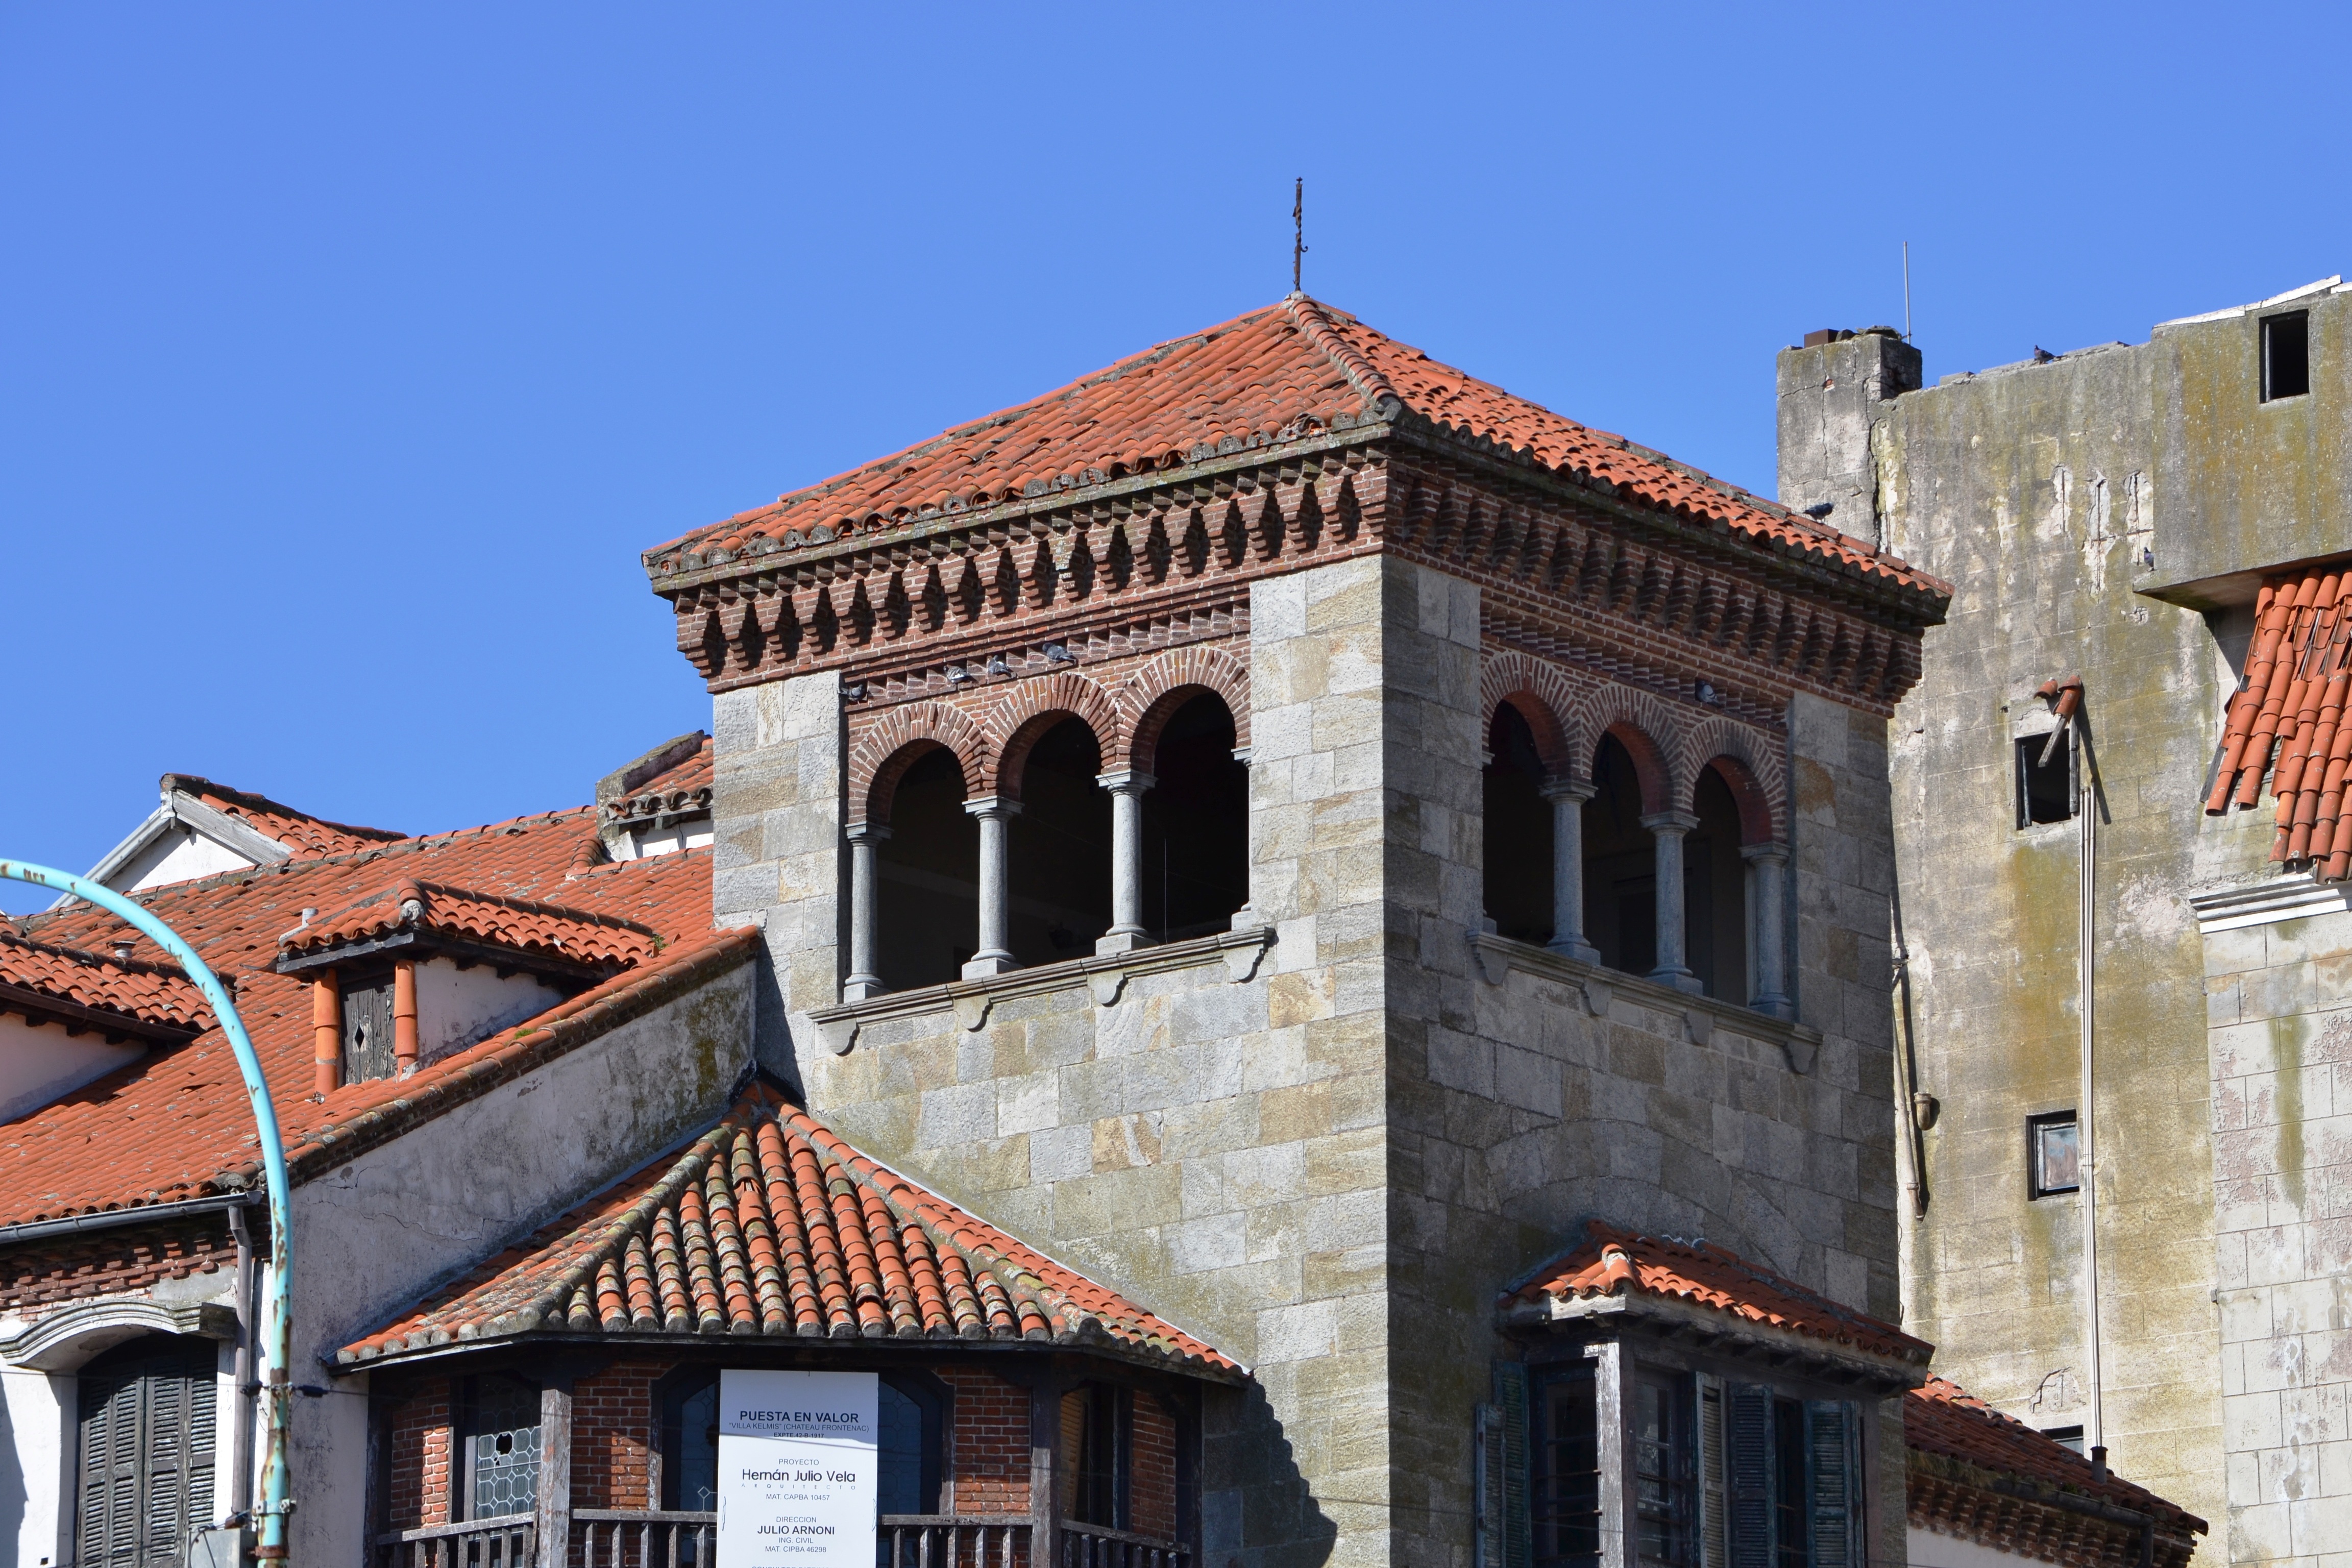
architecture, house, town, building, palace, old, landmark, facade, church, tourism, old building, place of worship, monastery, synagogue, history, middle ages, roofs, abandonment, casa vieja, house abandoned, ancient history, human settlement